Fritz Rumey

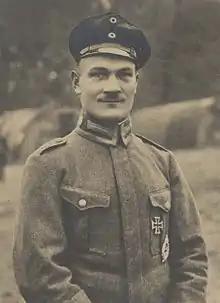
Fritz Rumey

Leutnant Fritz Rumey (3 March 1891 – 27 September 1918) "Pour le Mérite", Golden Military Merit Cross was a German fighter pilot in the First World War, credited with 45 victories. He was one of only five German soldiers who won both of the highest German awards for valor, the Military Merit Cross and the "Pour le Mérite".